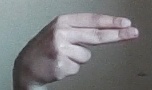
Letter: ain